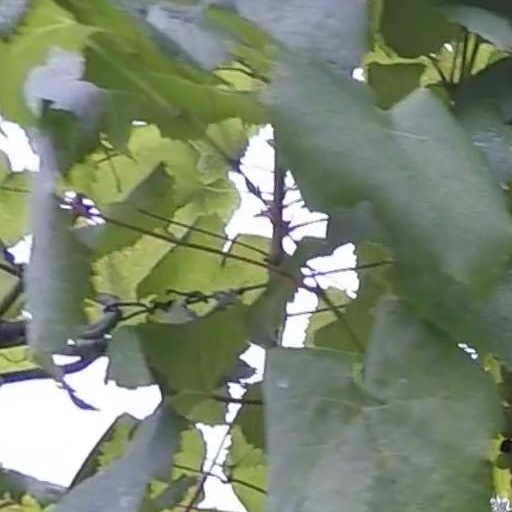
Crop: grape